Folk music

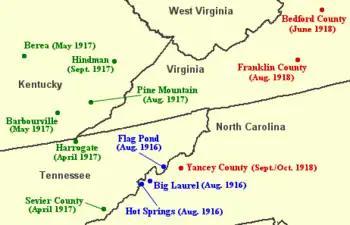
Locations in Southern and Central Appalachia visited by the British folklorist Cecil Sharp in 1916 (blue), 1917 (green), and 1918 (red). Sharp sought "old world" English and Scottish ballads passed down to the region's inhabitants from their British ancestors. He collected hundreds of such ballads, the most productive areas being the Blue Ridge Mountains of North Carolina and the Cumberland Mountains of Kentucky.

The advent of audio recording technology provided folklorists with a revolutionary tool to preserve vanishing musical forms. The earliest American folk music scholars were with the American Folklore Society (AFS), which emerged in the late 1800s. Their studies expanded to include Native American music, but still treated folk music as a historical item preserved in isolated societies as well. In North America, during the 1930s and 1940s, the Library of Congress worked through the offices of traditional music collectors Robert Winslow Gordon, Alan Lomax and others to capture as much North American field material as possible. John Lomax (the father of Alan Lomax) was the first prominent scholar to study distinctly American folk music such as that of cowboys and southern blacks. His first major published work was in 1911, "Cowboy Songs and Other Frontier Ballads". John Lomax was arguably the most prominent US folk music scholar of his time, notably during the beginnings of the folk music revival in the 1930s and early 1940s. Cecil Sharp also worked in America, recording the traditional songs of the Appalachian Mountains in 1916–1918 in collaboration with Maud Karpeles and Olive Dame Campbell, and is considered the first major scholar covering American folk music. Campbell and Sharp are represented under other names by actors in the modern movie "Songcatcher".